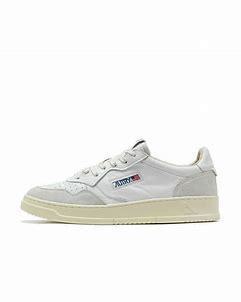
Brand: Autry
Model: Action Shoes Autry Action Medalist